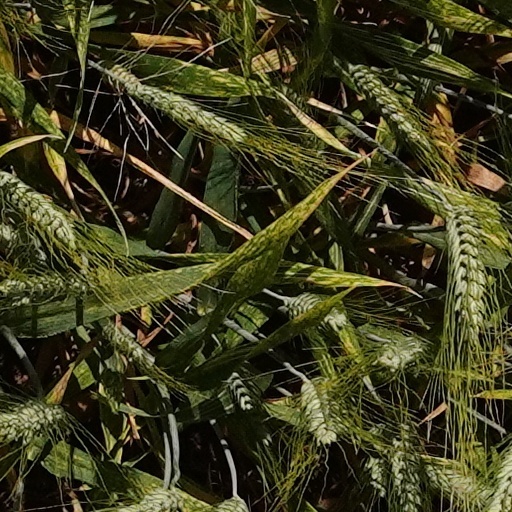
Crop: wheat